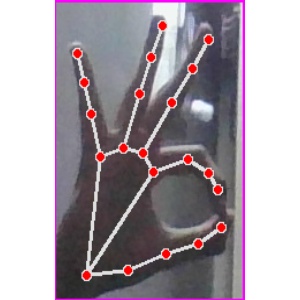
अक्षर: ण